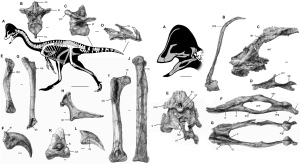
Anzu, est un genre éteint de dinosaures oviraptorosaures de la fin du Crétacé supérieur, qui vivait au Dakota du Nord et au Dakota du Sud, il y a environ 66 millions d'années. La seule espèce et espèce type est Anzu wyliei.